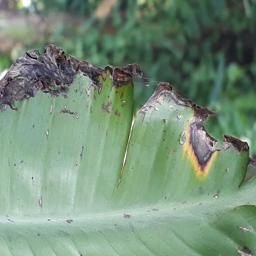
Label: POTASSIUM DEFICIENCY